Sleeping Dogs (video game)

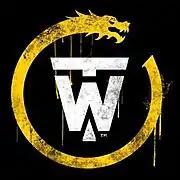
"Triad Wars" logo

"Triad Wars" is a canceled spin-off to "Sleeping Dogs", which was scheduled to be released in 2015. The game was initially planned to be released as a PC online game with more massively multiplayer online (MMO) elements, with the central goal being to "rise to power as a criminal kingpin of the Triad underworld". It featured the same map as the original "Sleeping Dogs".